St. Mary's Catholic Church, Dubai

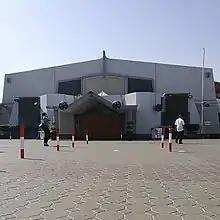
St. Mary's in 2020

St. Mary's Catholic Church is a parish church of the Apostolic Vicariate of Southern Arabia located in Dubai, United Arab Emirates. As one of only two Catholic churches in Dubai, St. Mary's has grown to become the largest Catholic parish in the world thanks to immigration from Catholic communities abroad.